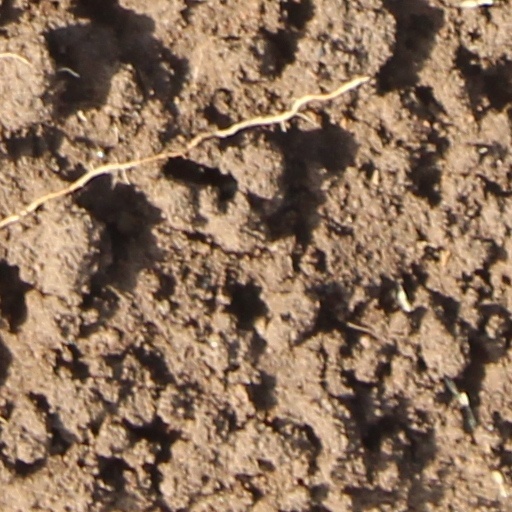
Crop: wheat